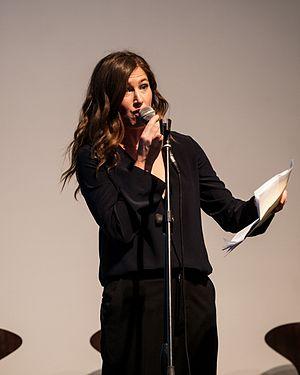
WandaVision est une mini-série en neuf épisodes produite par Marvel Studios et diffusée sur la plateforme de streaming Disney+. Elle fait partie de la phase IV de l'univers cinématographique Marvel. Elle est basée sur les personnages de Wanda Maximoff, alias la Sorcière rouge, ainsi que de Vision, tous deux issus des comics Marvel.
Sarah Nicole Kathryn Hahn est une actrice américaine née le 23 juillet 1973 à Westchester.